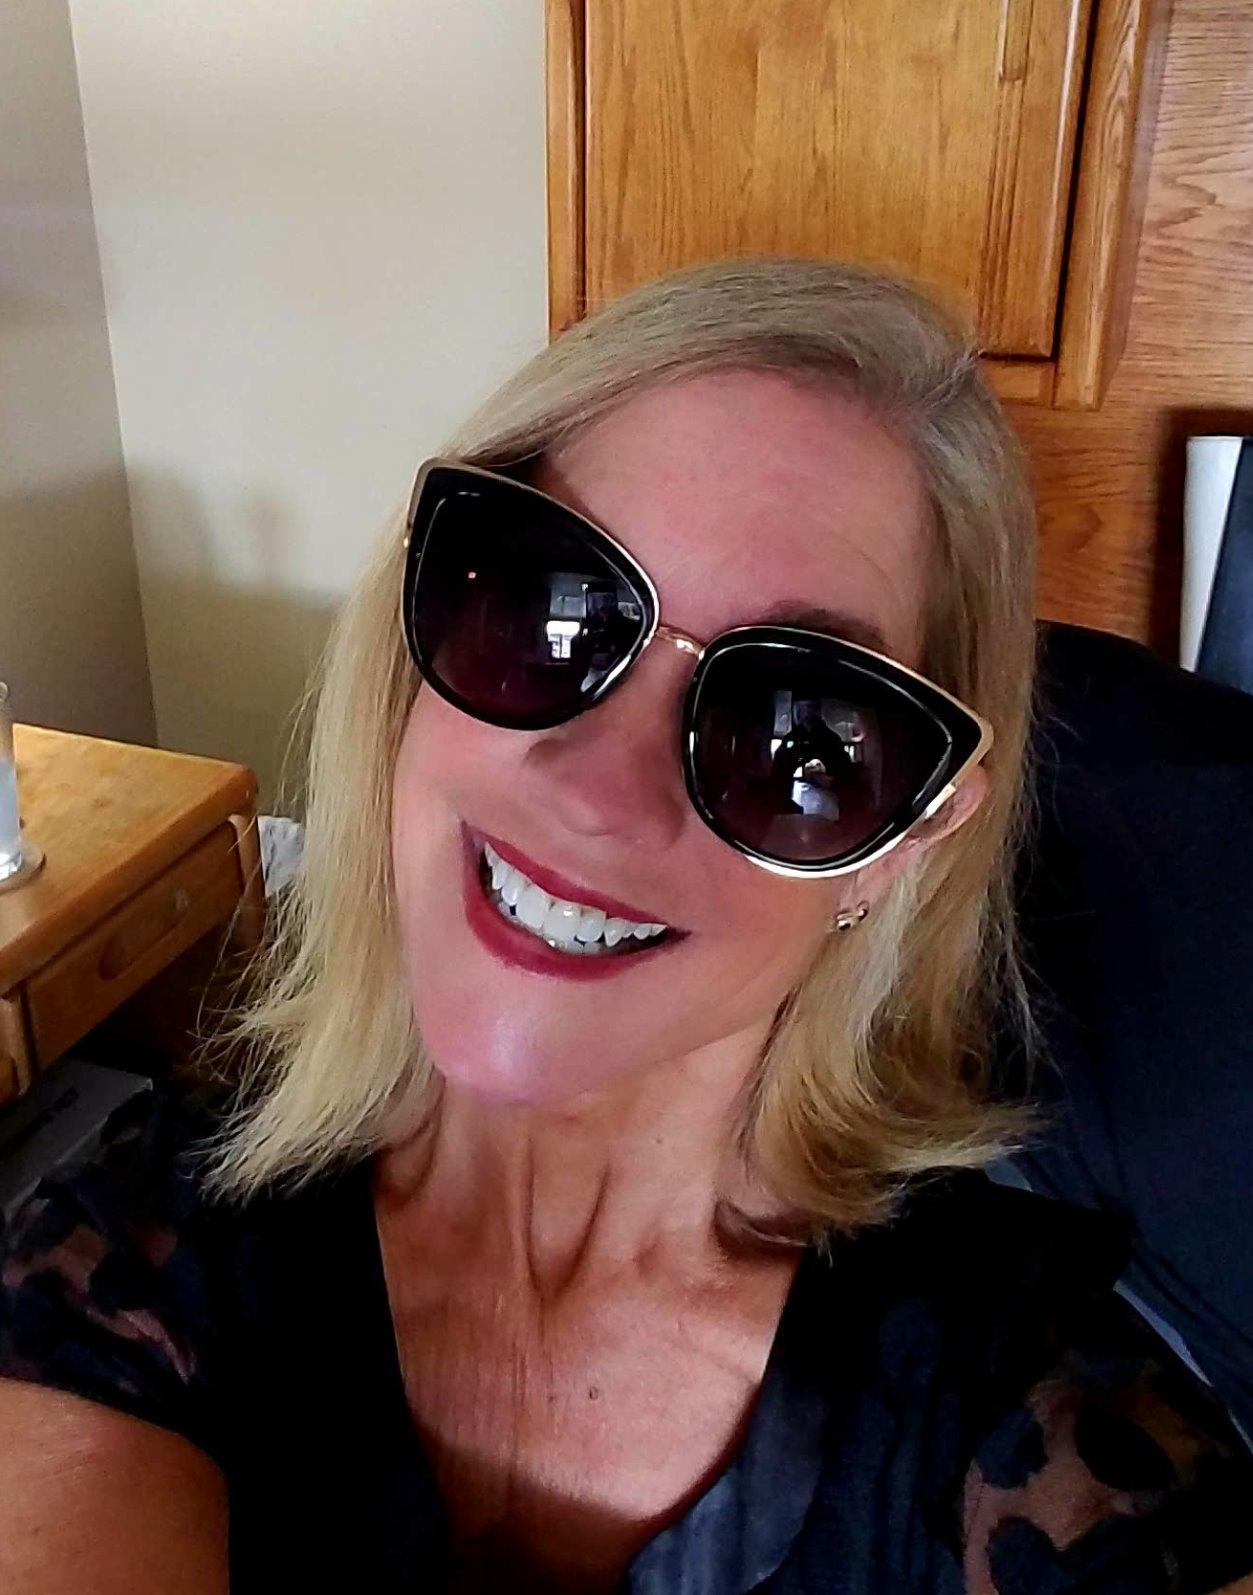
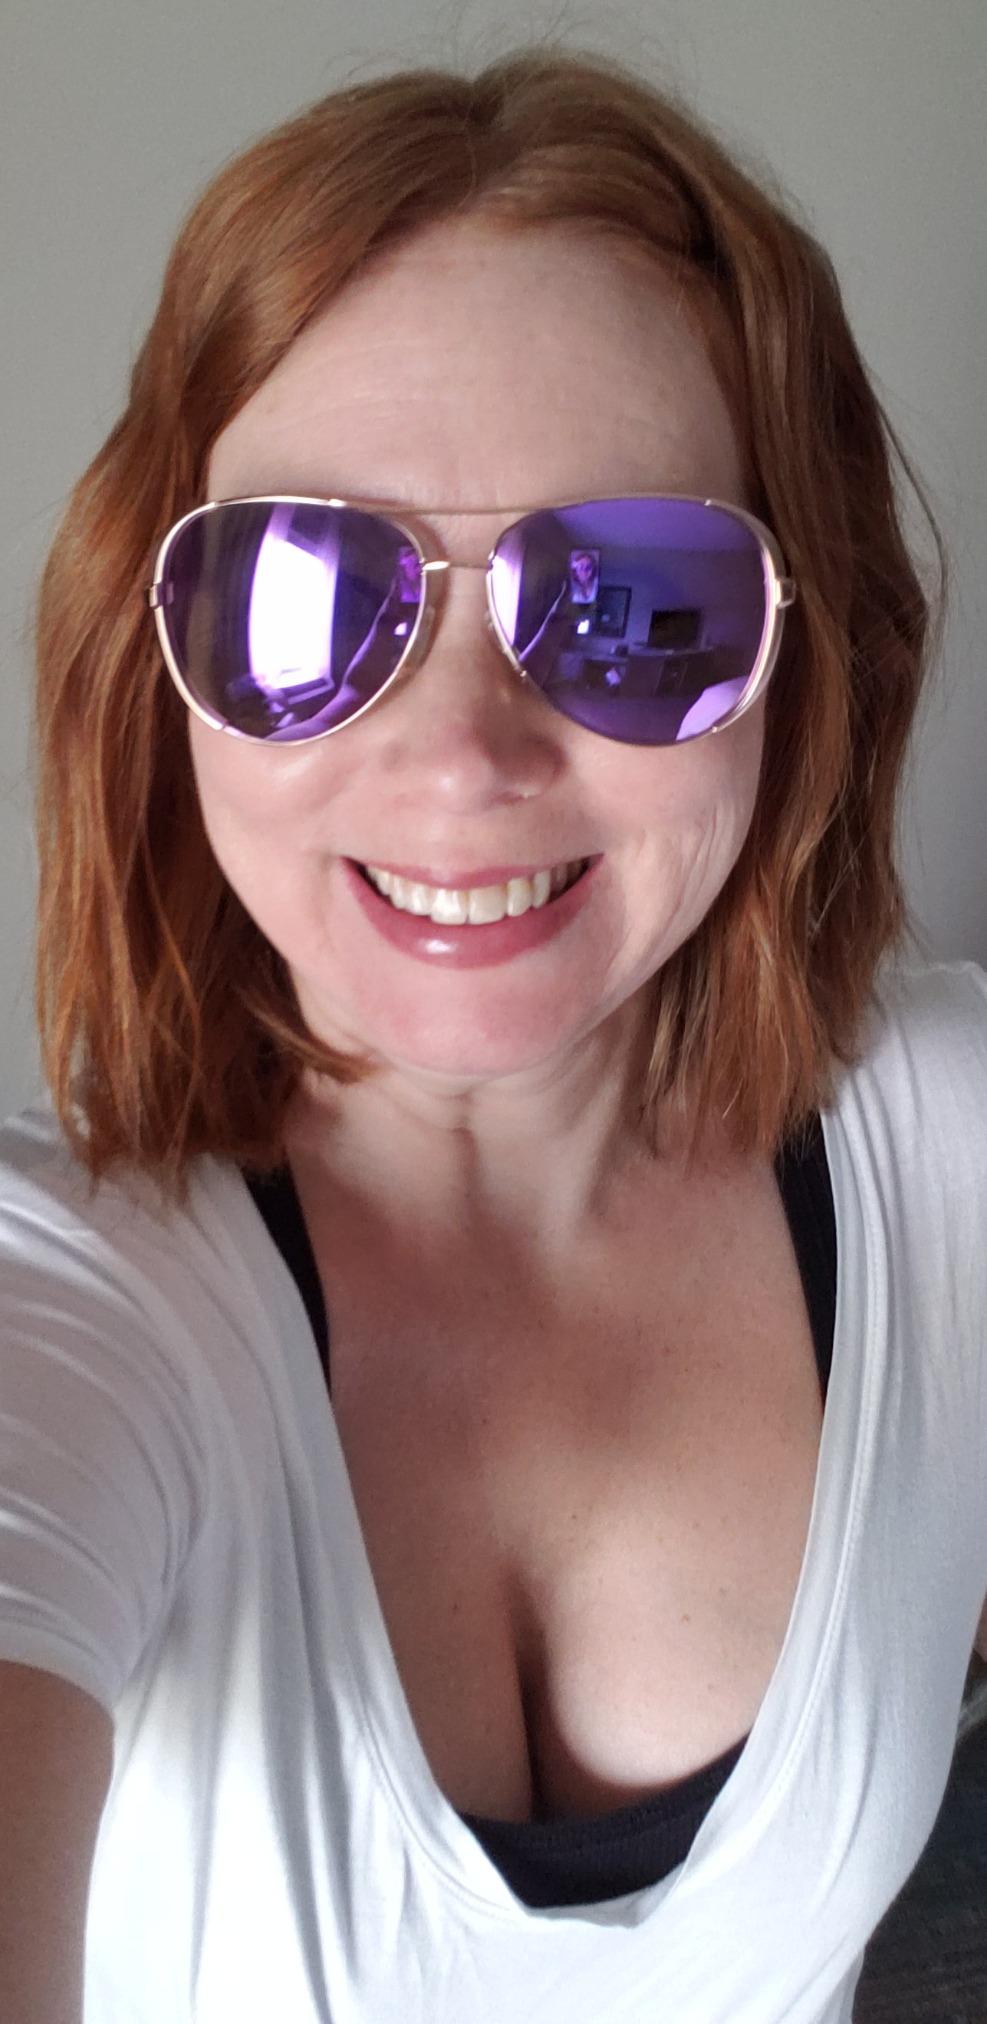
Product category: accessories_sunglasses
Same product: no